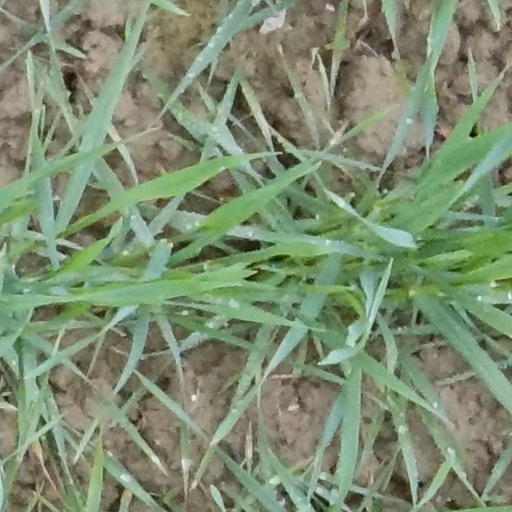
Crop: wheat